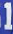
Number: 1